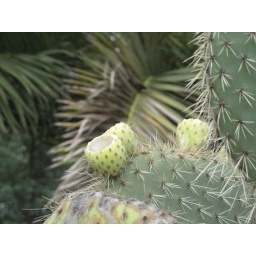
Cactus plant and &amp;quot;sabre&amp;quot; fruit in Santa Catarina Park in Funchal. IMG_6721